Maria Sergejeva

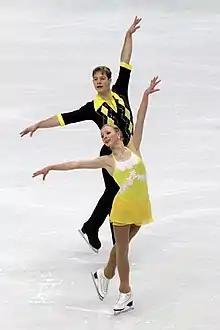
Sergejeva and Glebov at the 2010 Winter Olympics

Maria Sergejeva (born 28 October 1992 in Tallinn) is an Estonian former competitive pair skater and model. With former partner Ilja Glebov, she is the 2007–10 Estonian national champion and represented Estonia at the 2010 Winter Olympics. Following her competitive retirement in 2010, Sergejeva performed worldwide in theatre and arena shows, including "Disney on Ice", "Fantasy on Ice", "Illusion on Ice", "Magic on Ice" and "The Snow King".